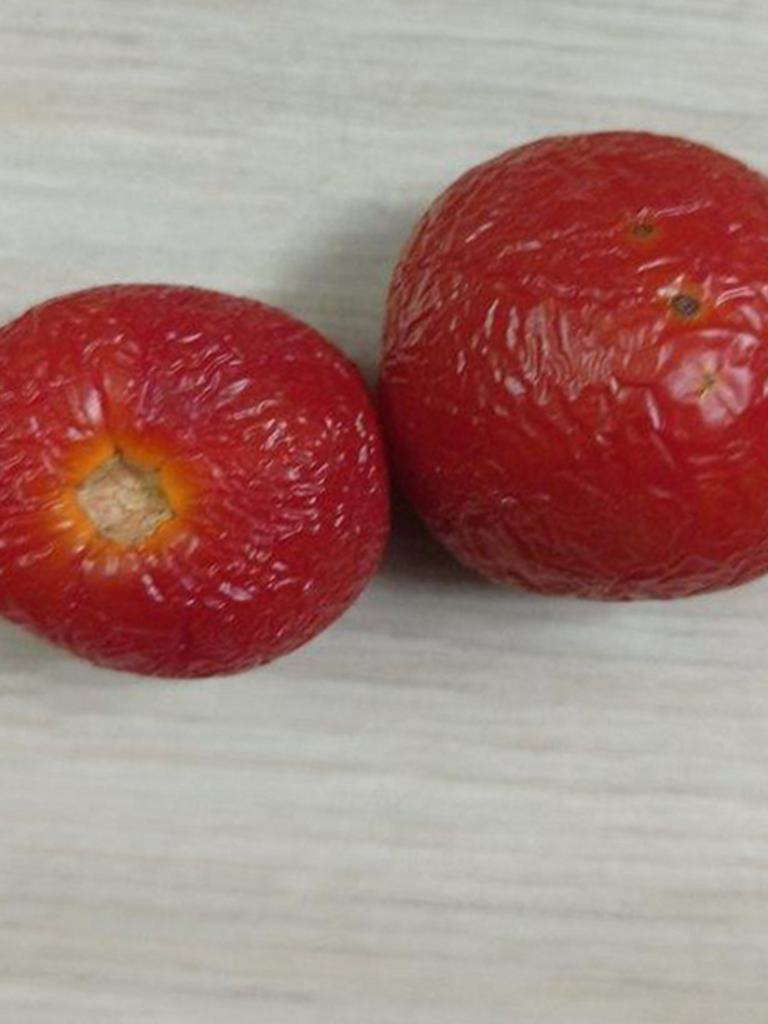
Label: Rotten